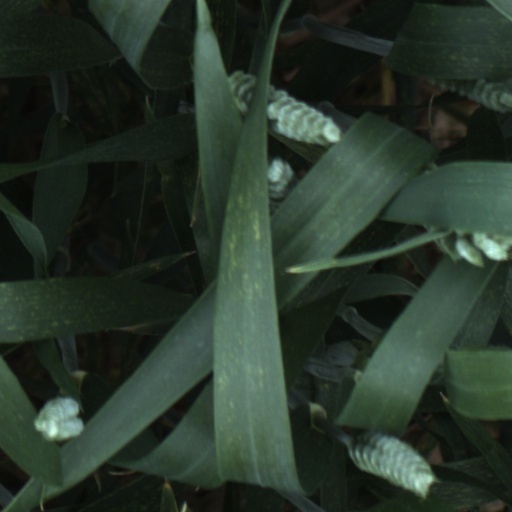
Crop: wheat